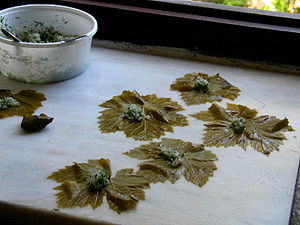
Dolmer
Dolmere, der forberedes
Dolmere er en madret, der består af kødfars indpakket i vinblade.